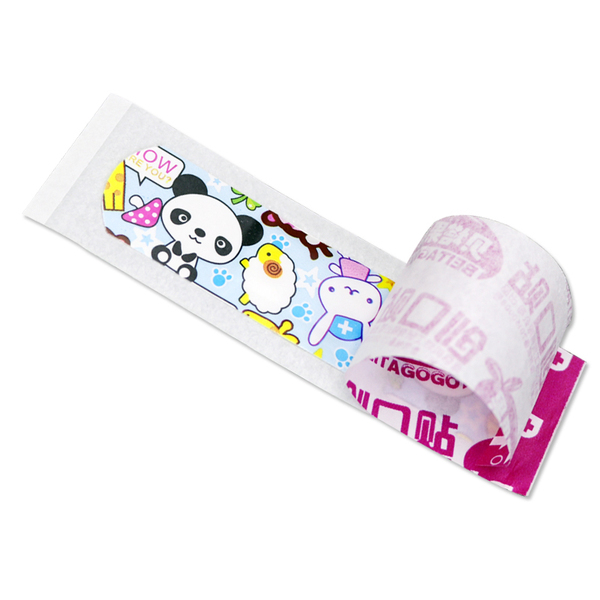
Label: trash